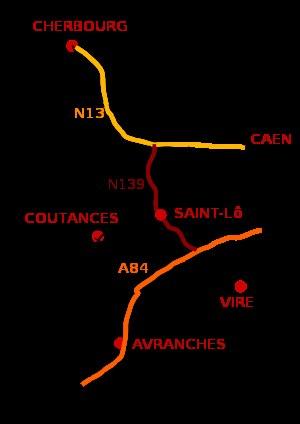
La Manche est le premier département agricole français, principalement dans le domaine de l'élevage et de la culture de fruits et légumes.